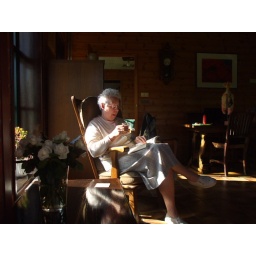
Nan sitting enjoying a glass of orange juice and her book in the chalet near Roden, The Netherlands